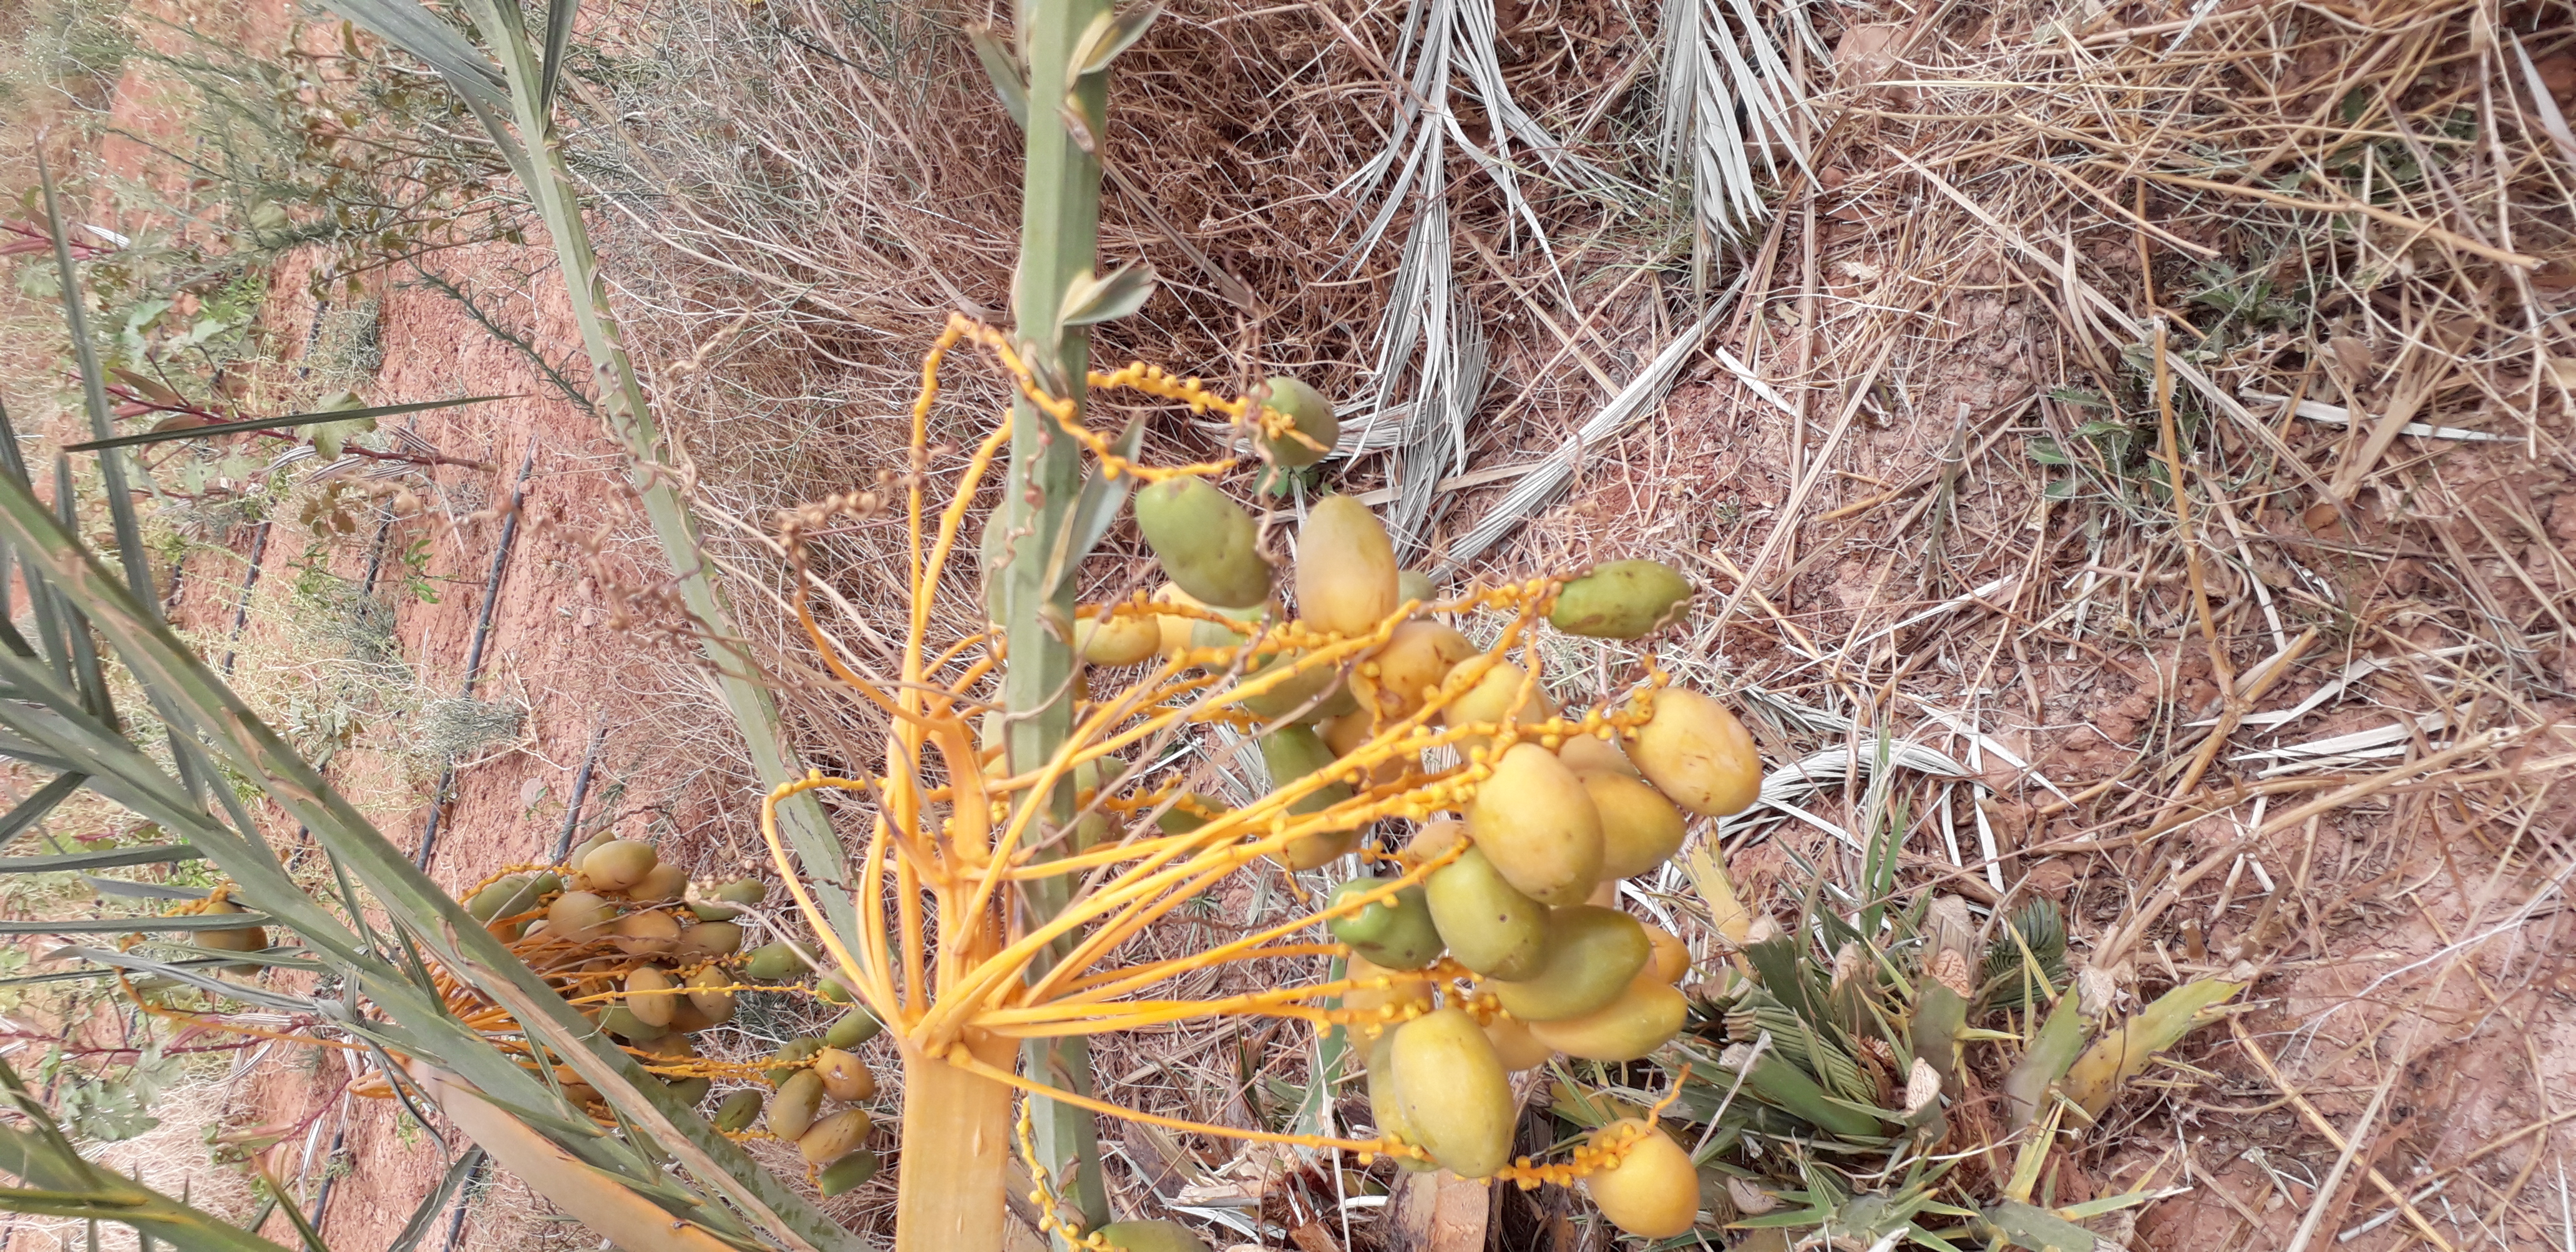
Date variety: Boumajhoul